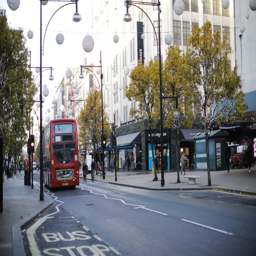
tourist attraction was free from the crowds of frantic shoppers expected